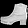
Label: Ankle boot